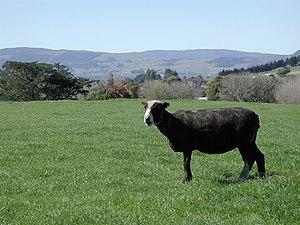
Le ray-grass anglais est une plante herbacée vivace de la famille des poacées, couramment cultivée comme plante fourragère.